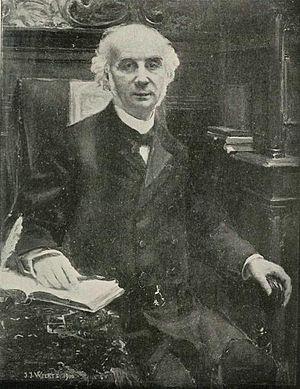
Cet article présente la liste des membres de l'Académie française, rangée par ordre chronologique de leur élection à chaque fauteuil. Cette liste est précédée d'une liste réduite portant uniquement sur les membres actuels et présentée successivement selon quatre modes de rangement : par ordre alphabétique, par numéro de fauteuil, par date d'élection et par date de naissance.
Octave Gréard, né le 18 avril 1828 à Vire et mort le 25 avril 1904 dans le 1ᵉʳ arrondissement de Paris, est un pédagogue et universitaire français.
L’avenue Octave-Gréard est une avenue du 7ᵉ arrondissement de Paris.